Burger King franchises

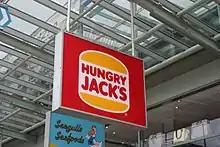
A Hungry Jack's sign

In the summer of 1999, a geopolitical dispute with the global Islamic community and Jewish groups in the United States and Israel arose over an Israeli franchisee opening stores in the territories. When Burger King franchisee in Israel, Rikamor, Ltd., opened a store in the settlement of Ma'aleh Adumim in August of that year, Islamic groups, including the Arab League and American Muslims for Jerusalem, argued that international Burger King parent Burger King Corporation's licensing of the store helped legitimize the settlement. Beyond the called-for Islamic boycott of the company, the Arab League also threatened the revocation of the business licenses of Burger King's primary Middle Eastern franchise in the 22 countries that are part of the League's membership.